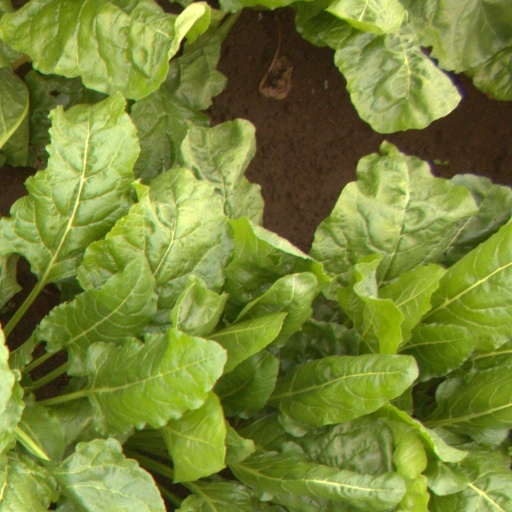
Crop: sugar beet